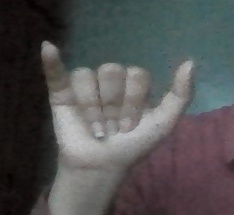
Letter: ya